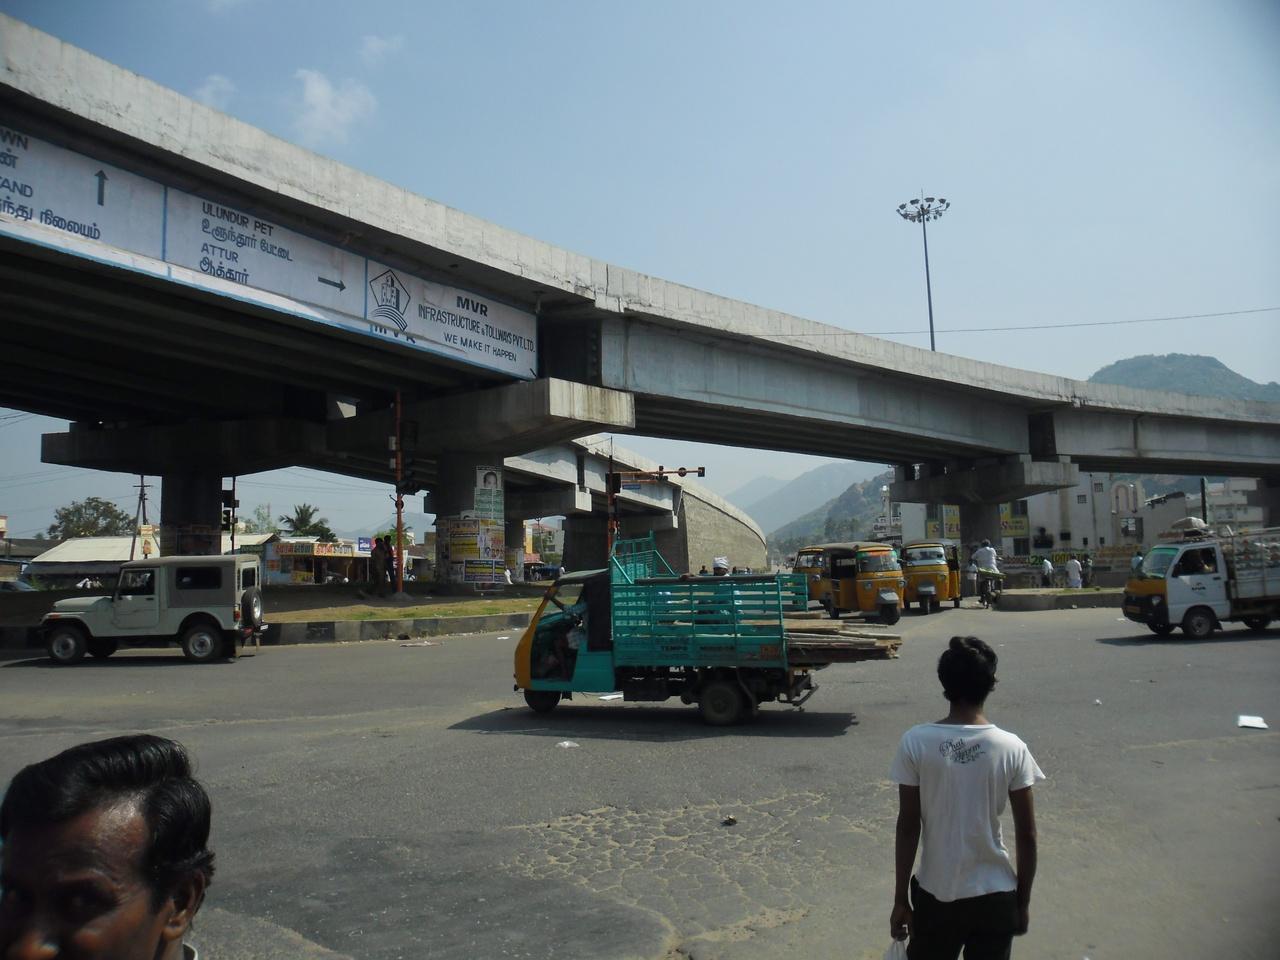
NH544 over bridge in Salem